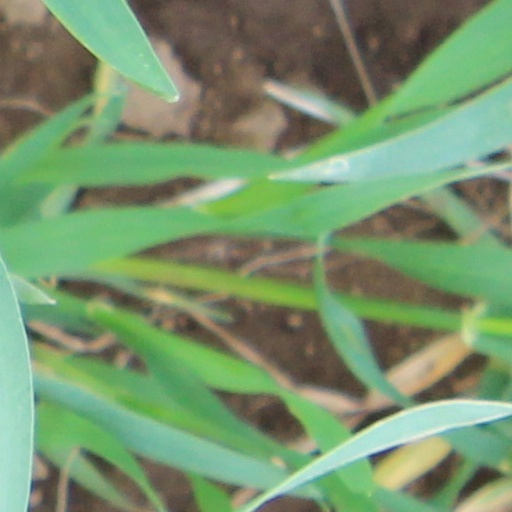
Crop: wheat